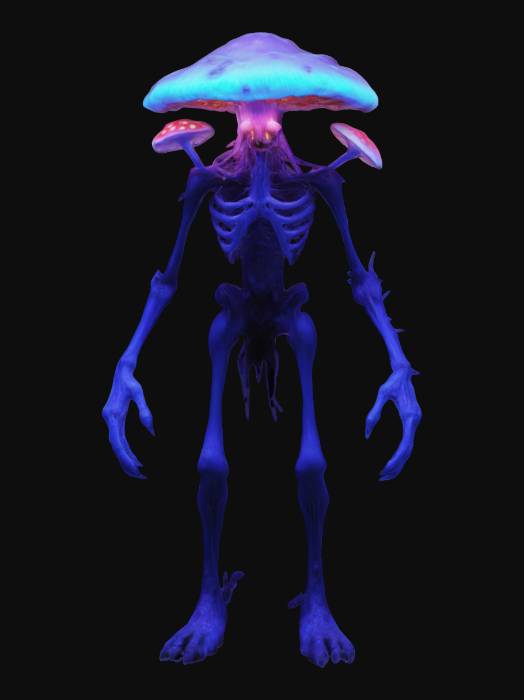
미적 점수 (1~10점): 9